Ypsilanti High School

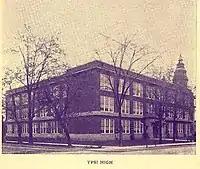
Ypsilanti High School c. 1922

Ypsilanti High School has a lengthy history, and has existed since 1849. Until 1973, the high school was housed in a historic 3-story brick building on Cross Street, which has since been converted into senior citizen housing units.